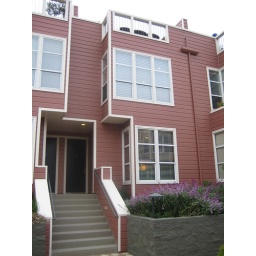
Unit is on the right. First floor is 2nd bedroom window. Second Floor living room windows above that. Deck above that.